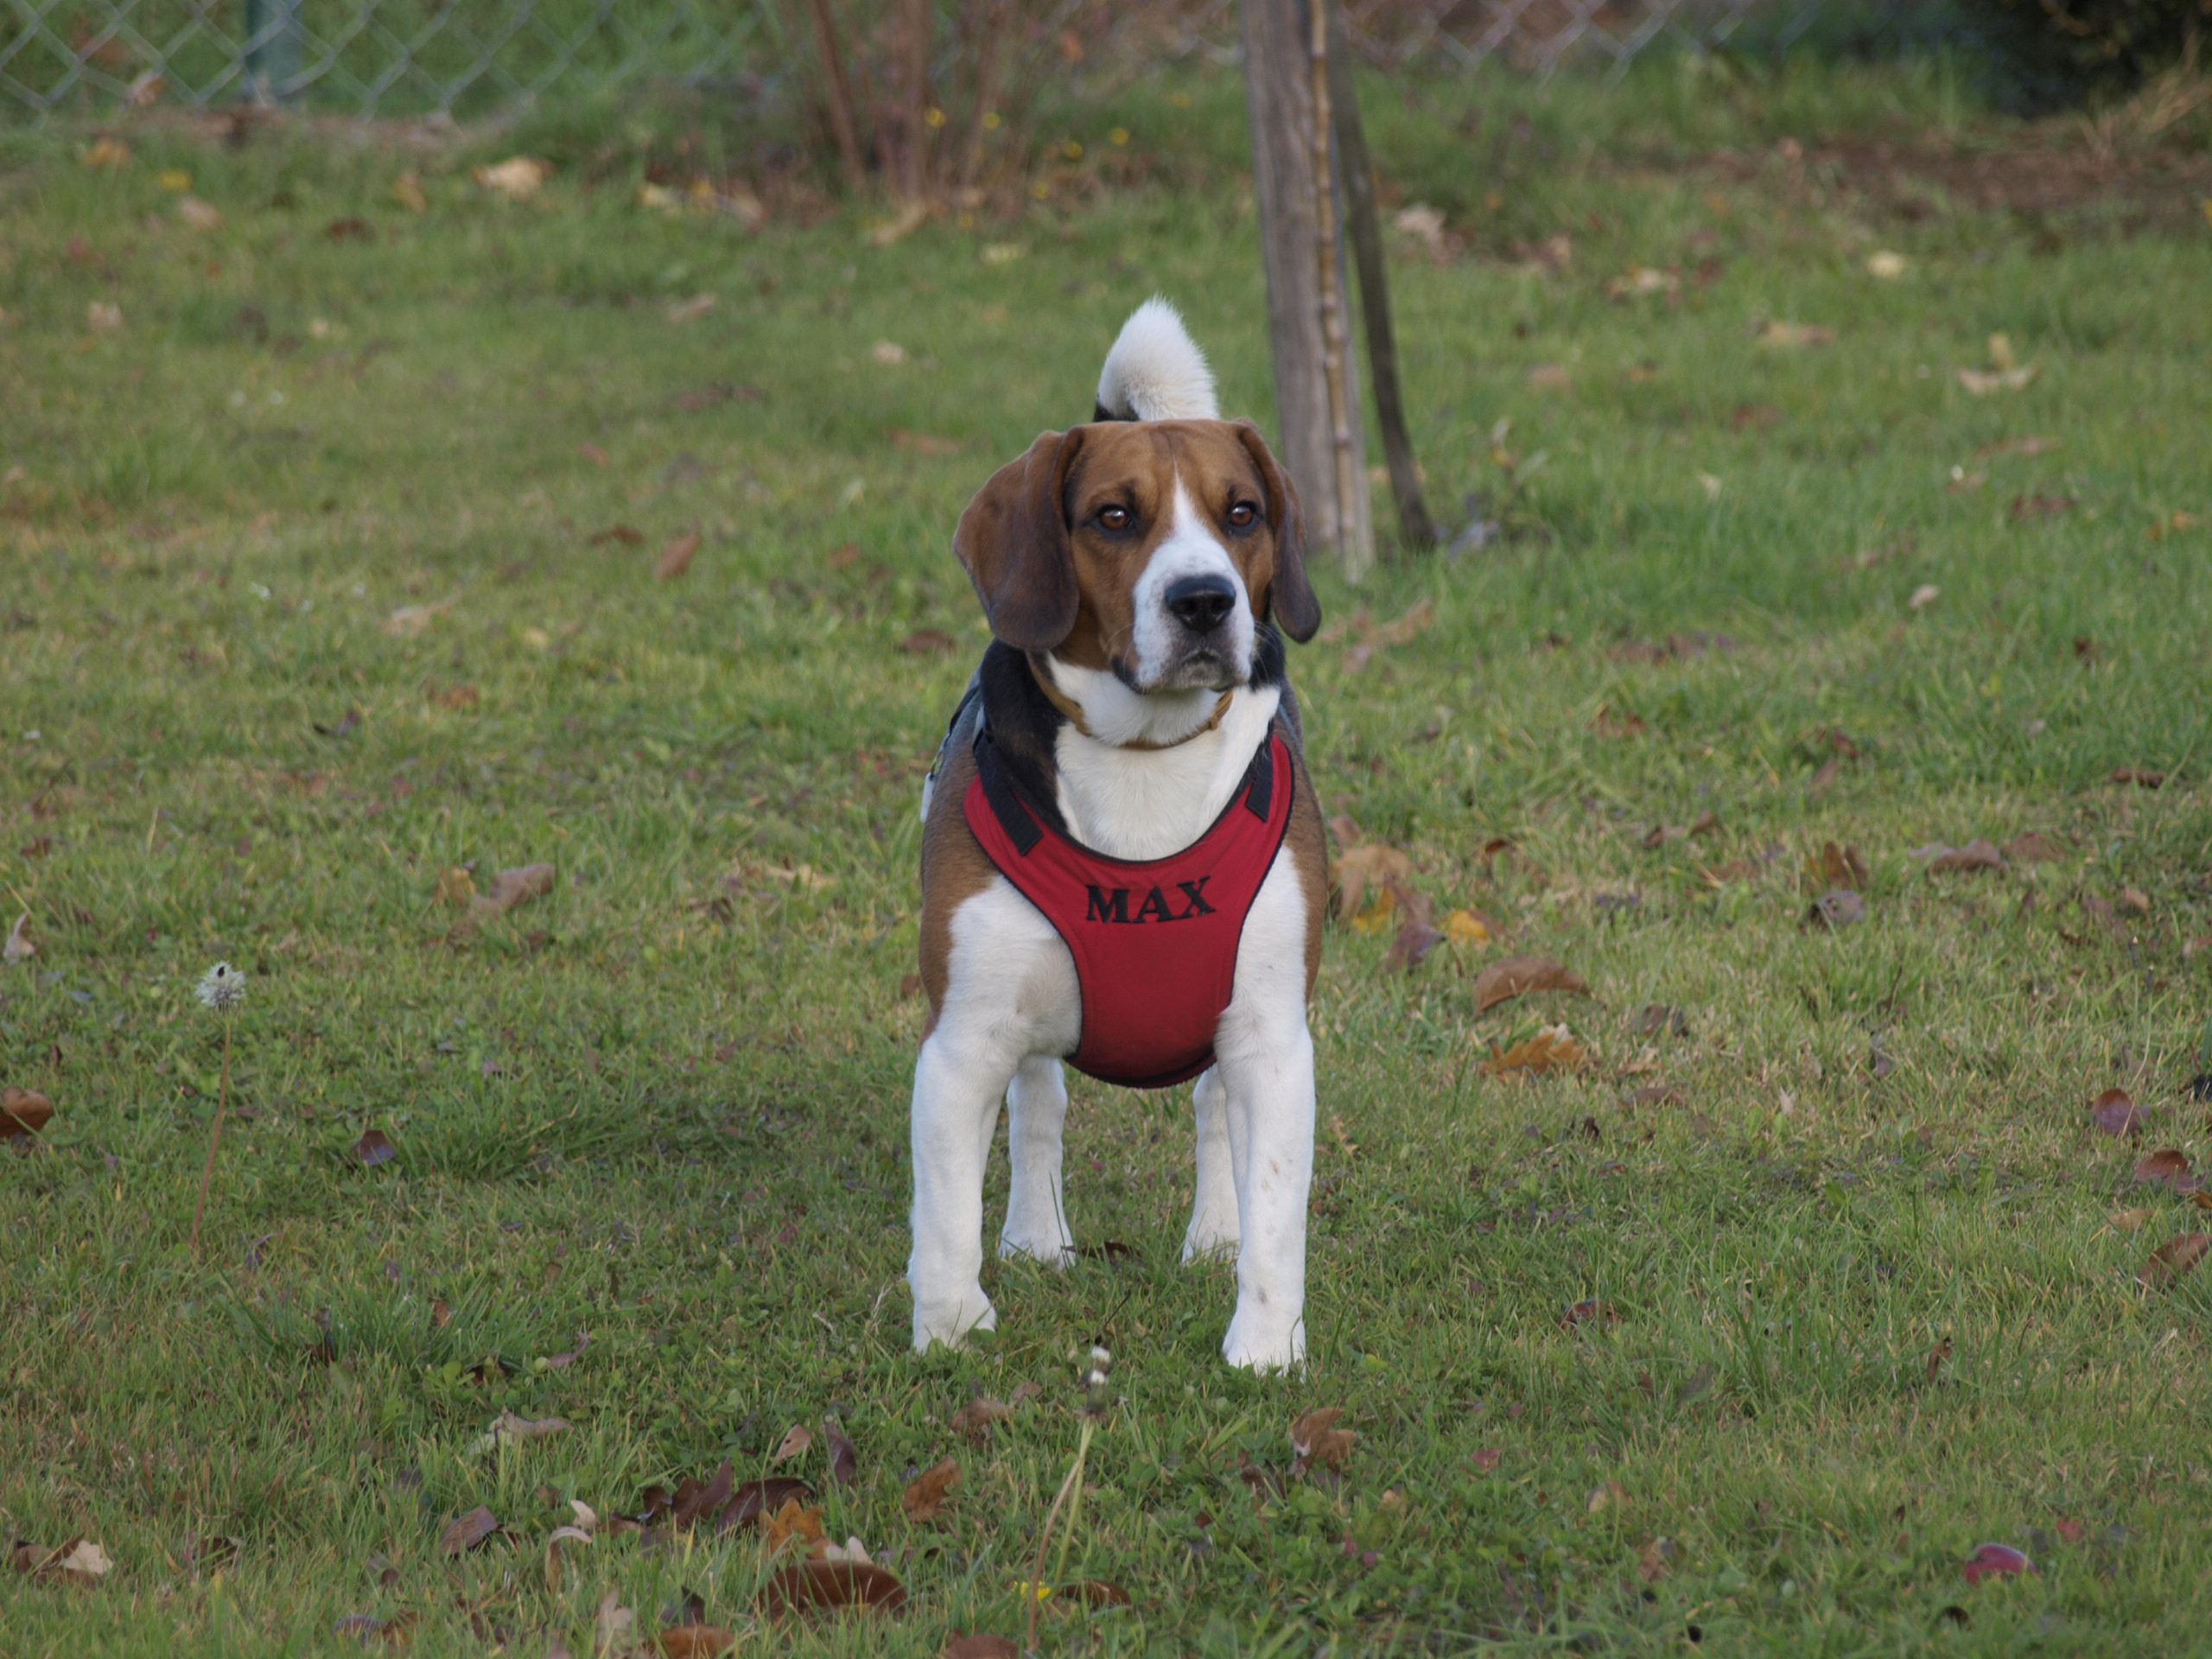
dog, mammal, vertebrate, dog breed, canidae, beagle harrier, carnivore, harrier, serbian tricolour hound, beagle, finnish hound, estonian hound, american foxhound, companion dog, english foxhound, hound, Posavac hound, Westphalian dachsbracke, grand anglo fran ais tricolore, scent hound, sporting group, Braque saint germain, schweizer laufhund, hunting dog, rare breed dog, hamiltonst vare, coonhound, serbian hound, drever, basset art sien normand, Artois hound, pocket beagle